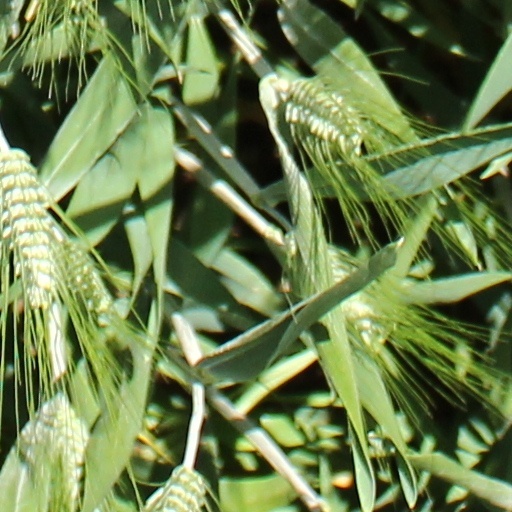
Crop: wheat